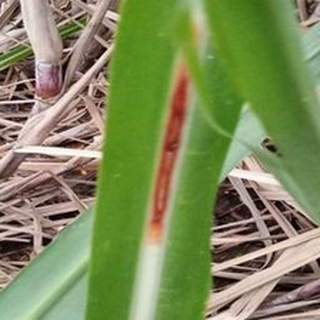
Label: sugarcane_red_rot